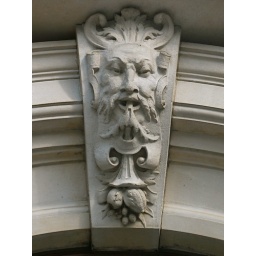
Green Man keystone over the door of the Nat West Bank building in Camden, London.